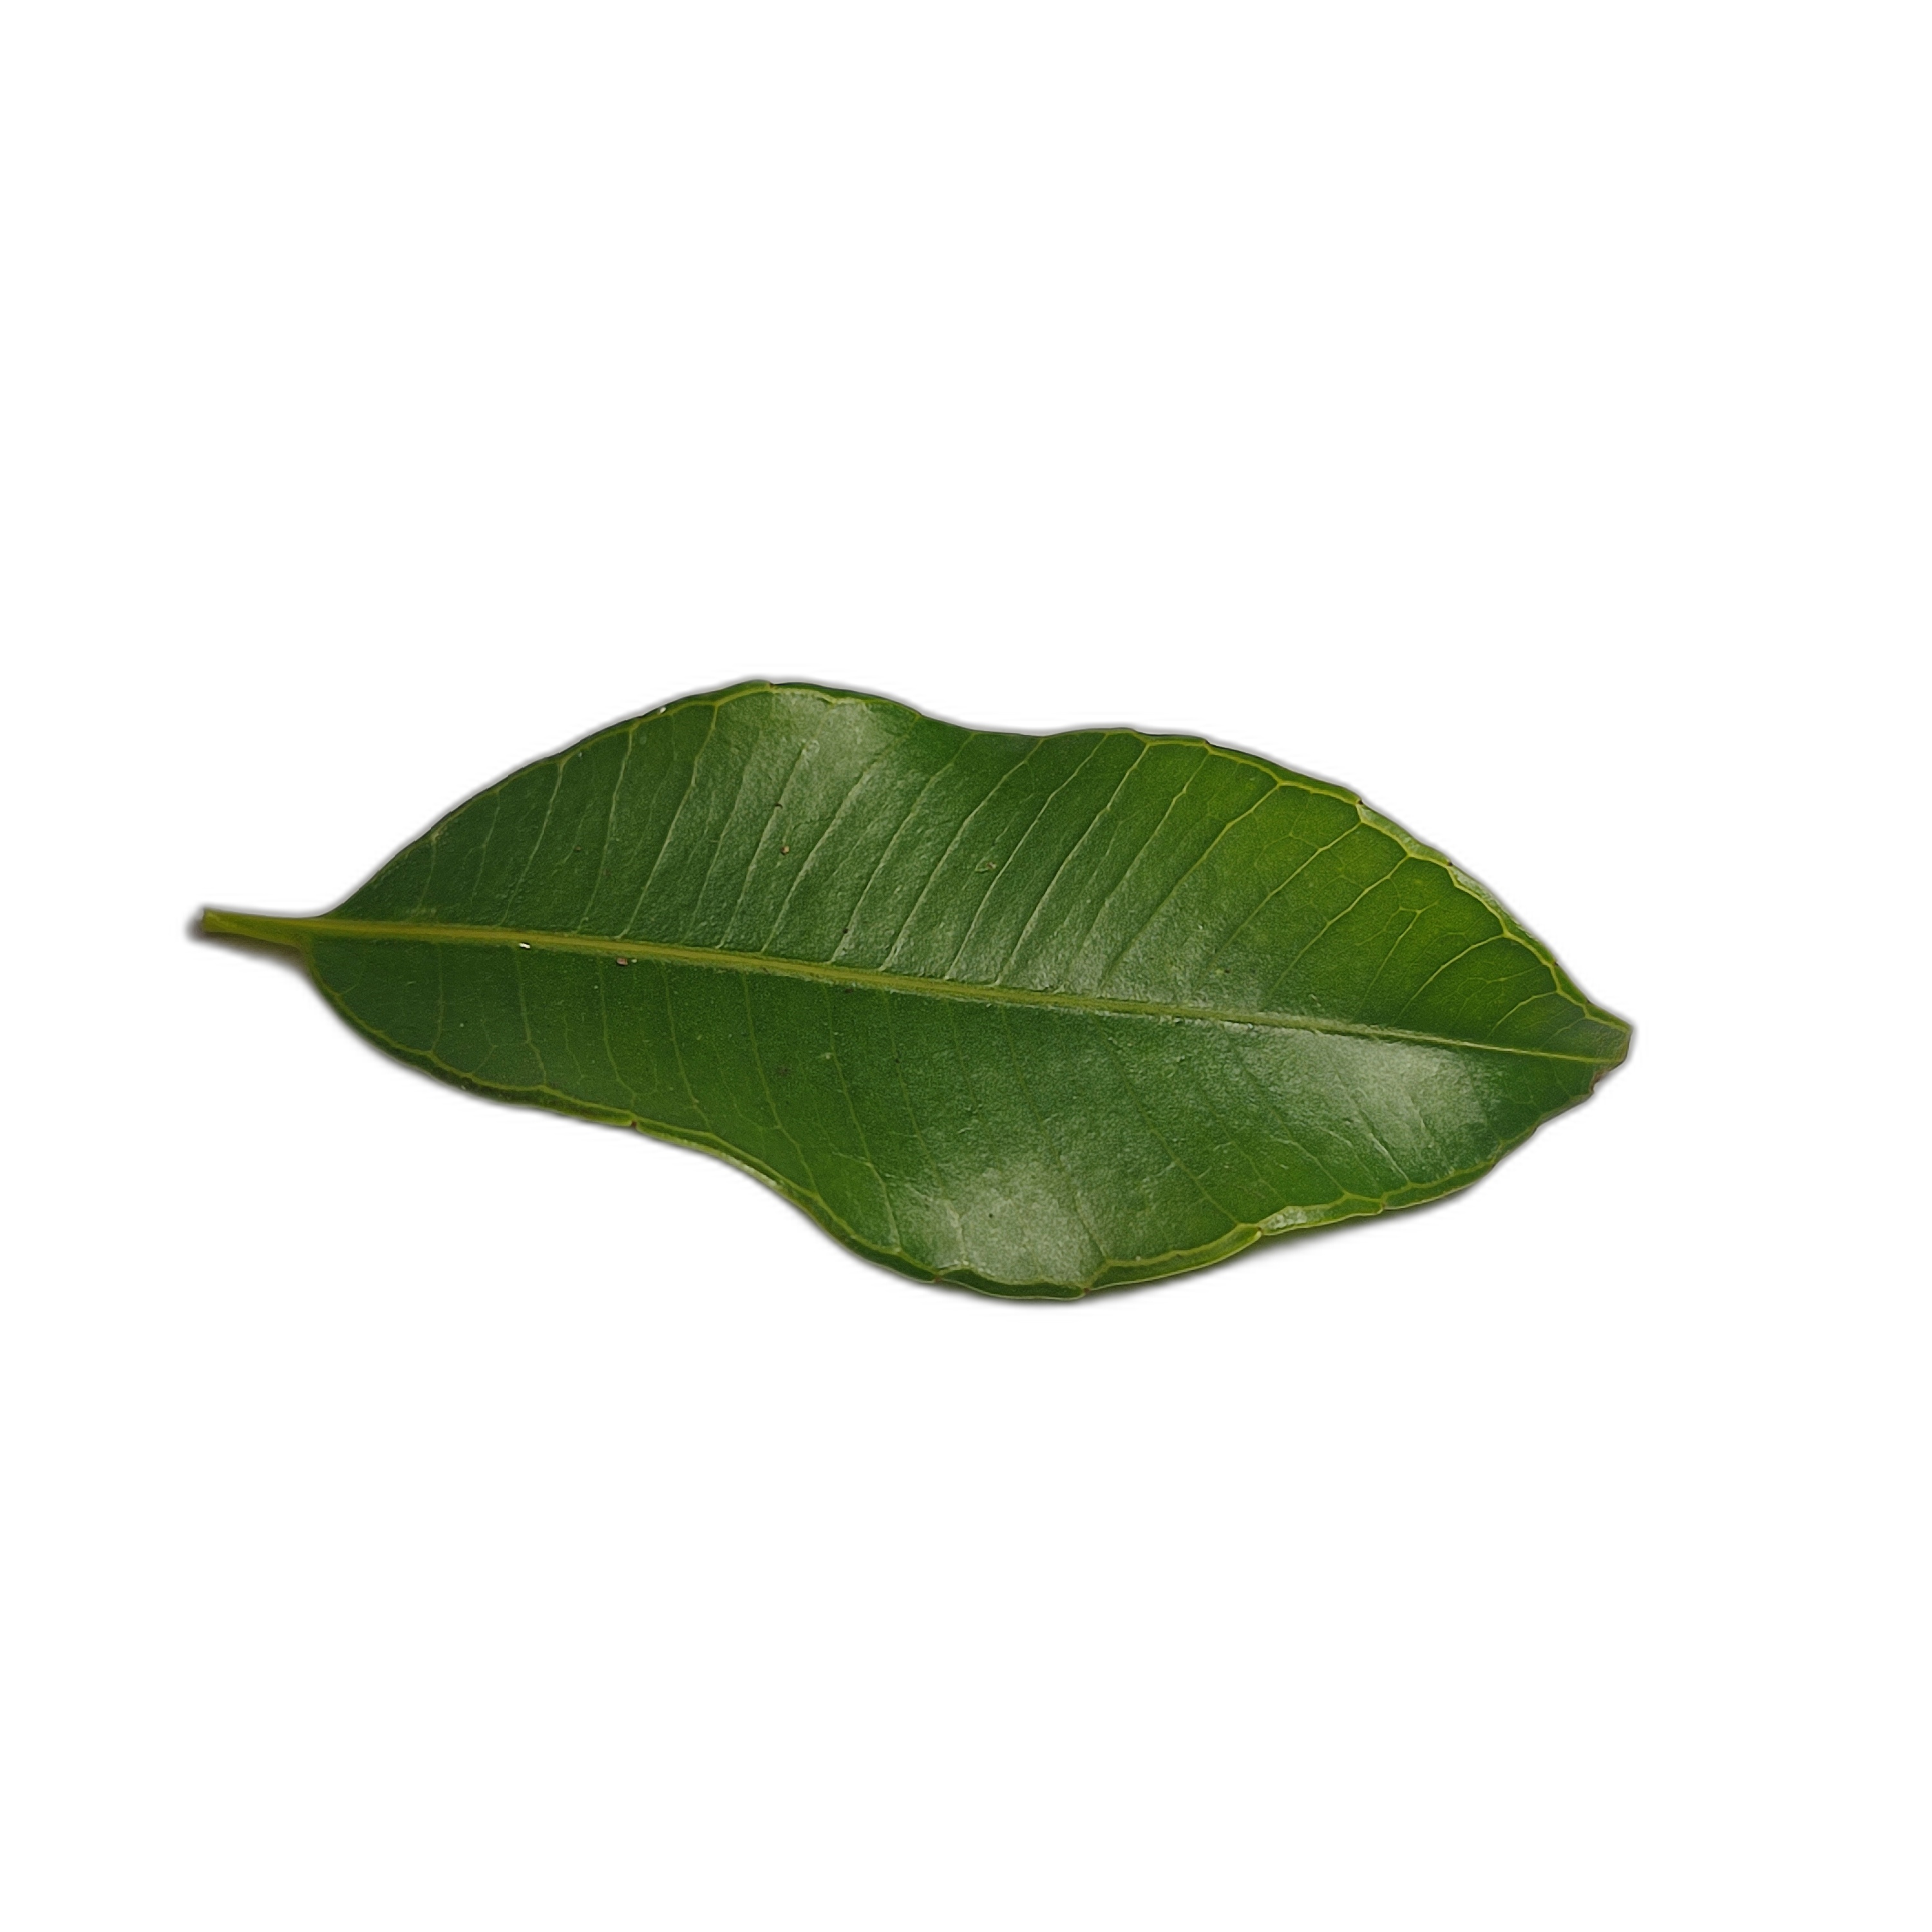
Label: healthy